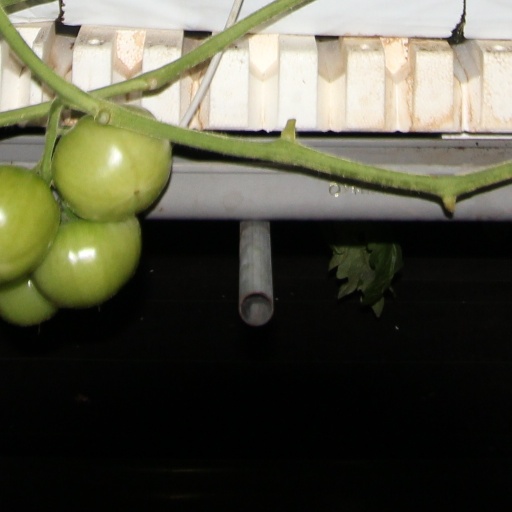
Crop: tomato